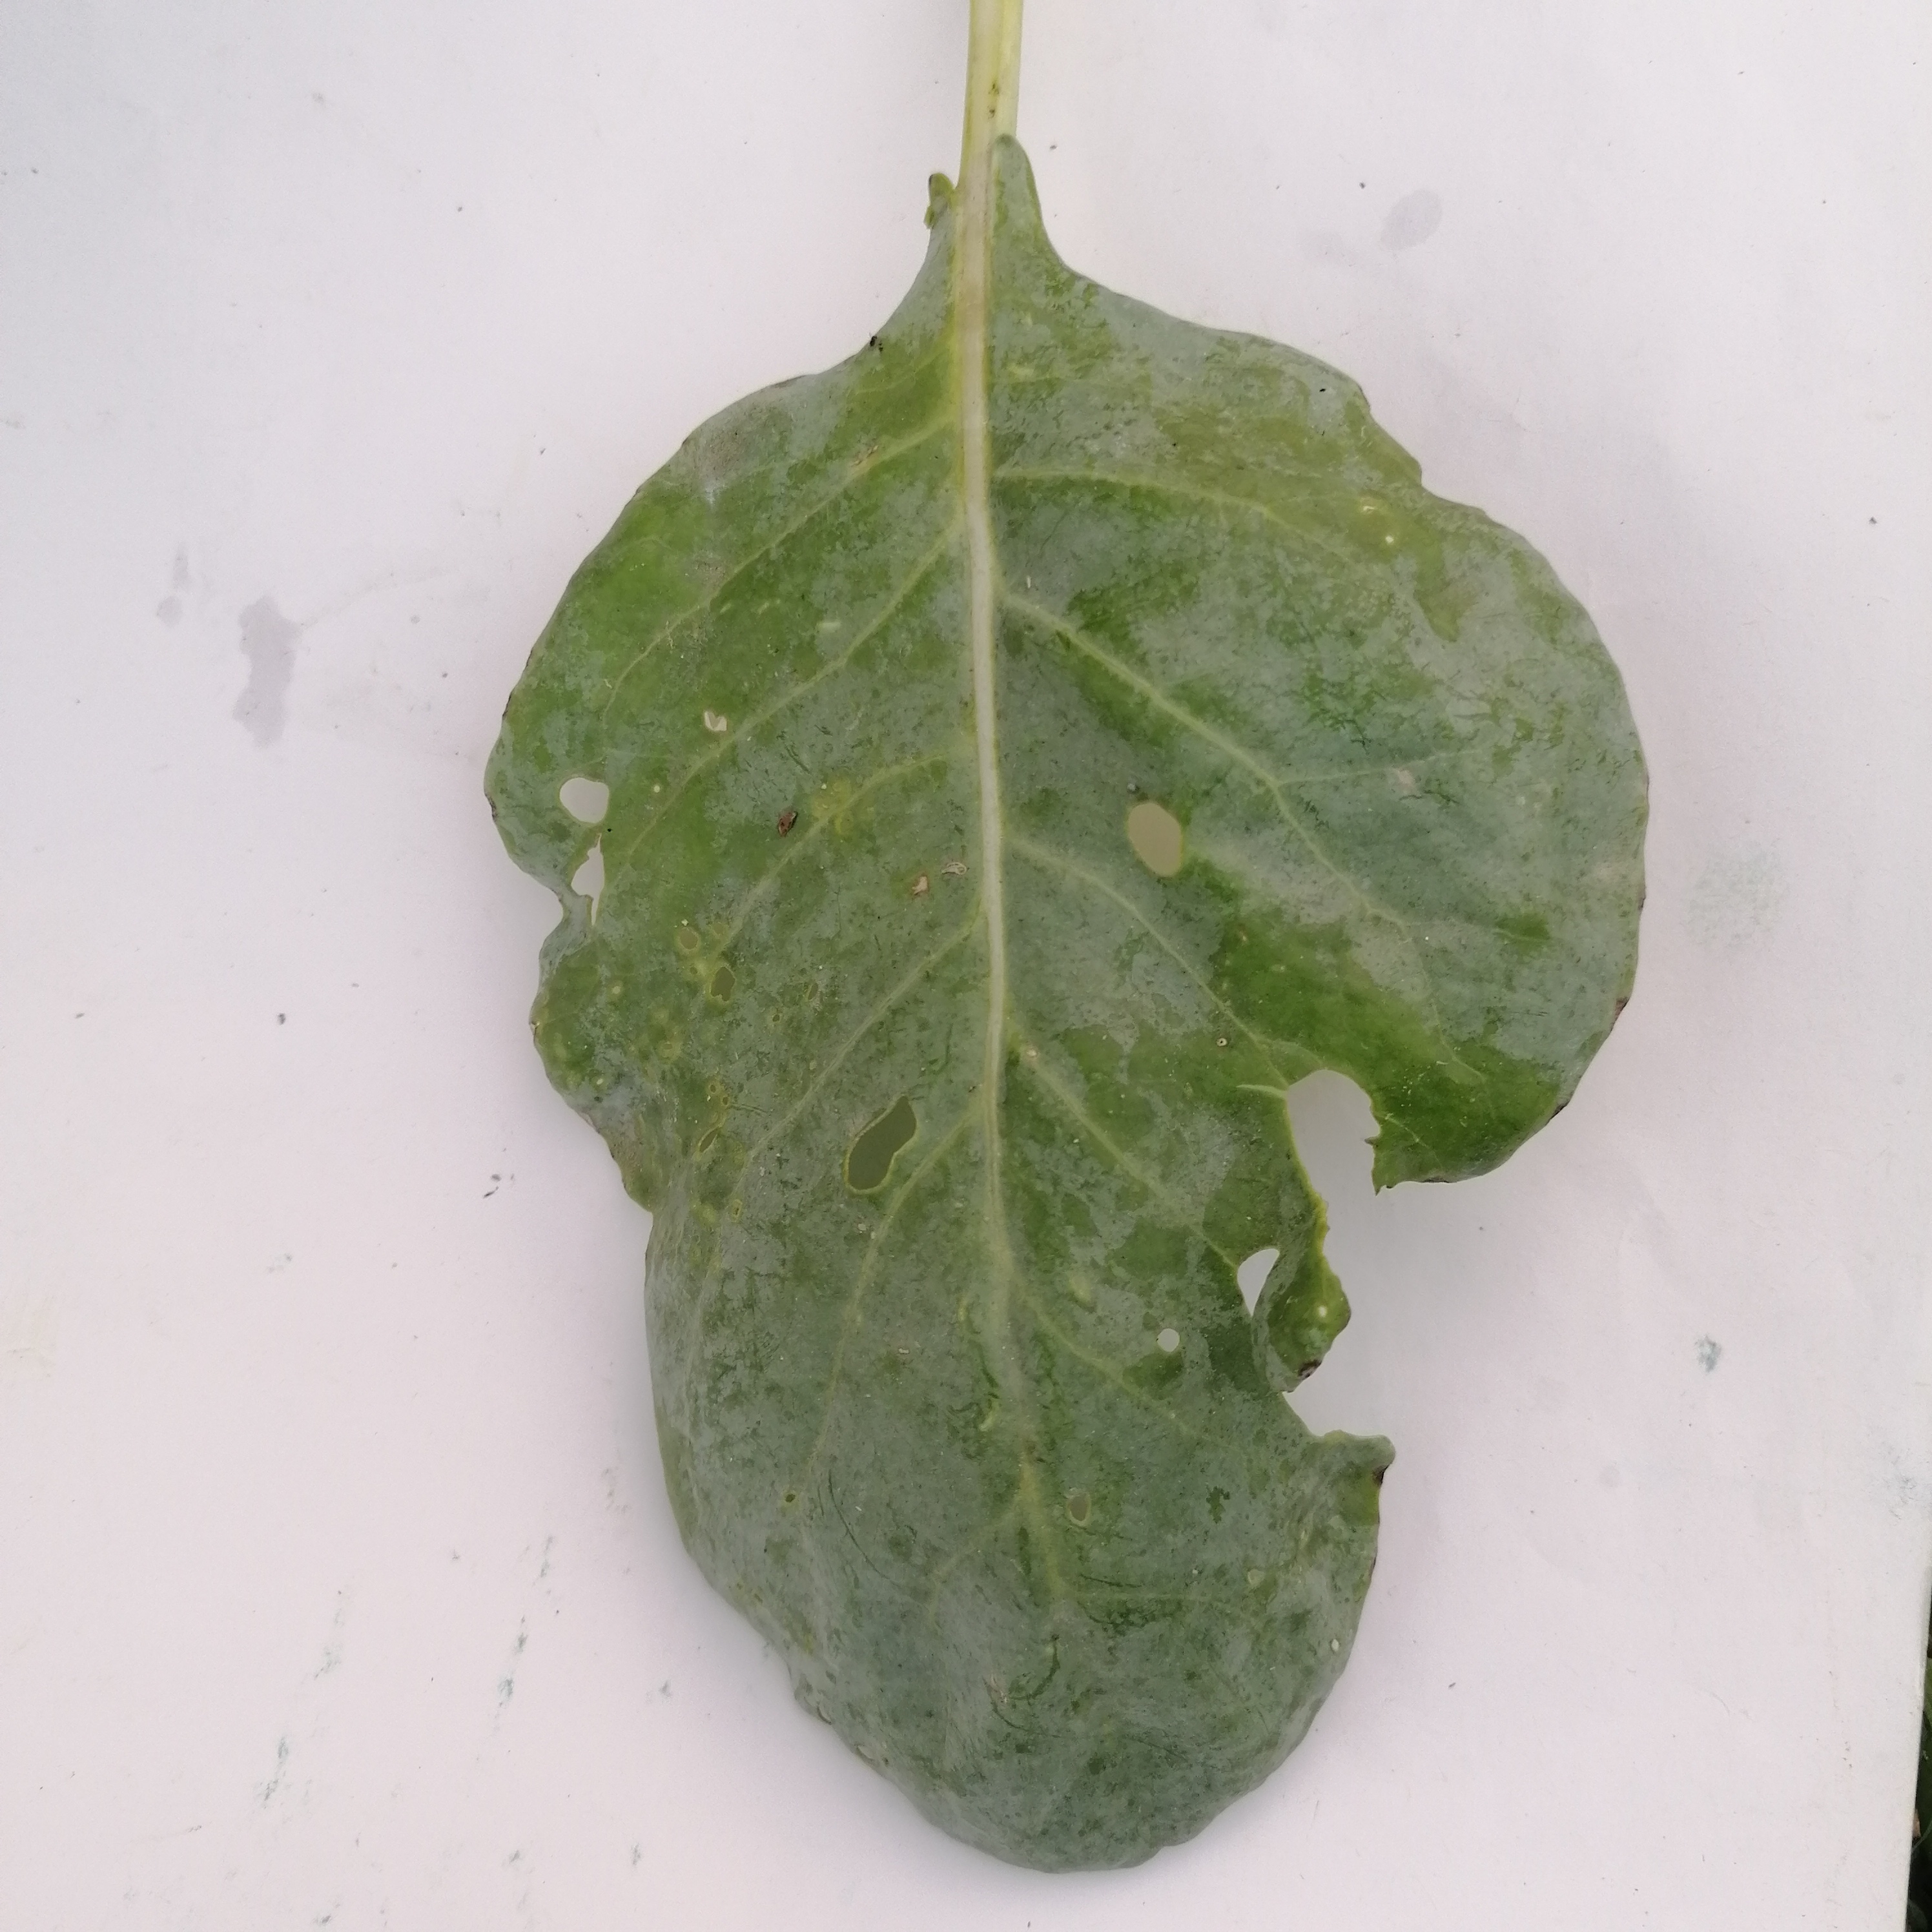
Label: Insect Hole